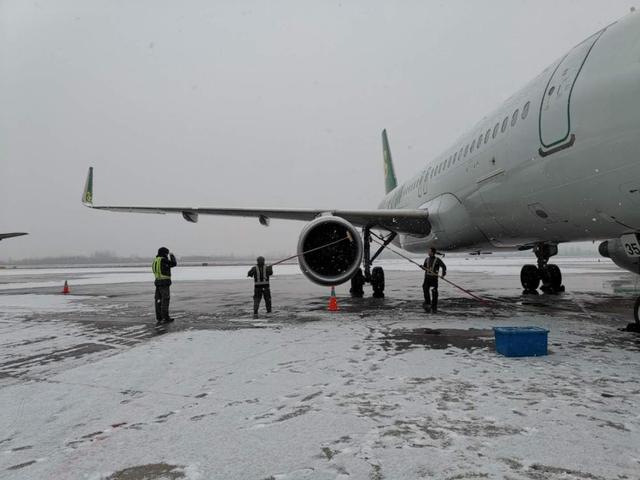
Weather: snow or frosty